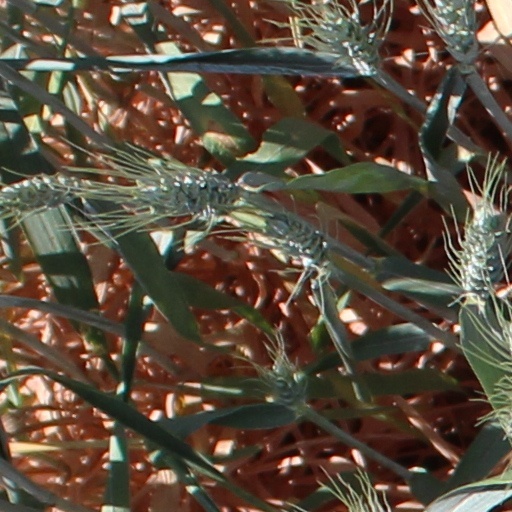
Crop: wheat